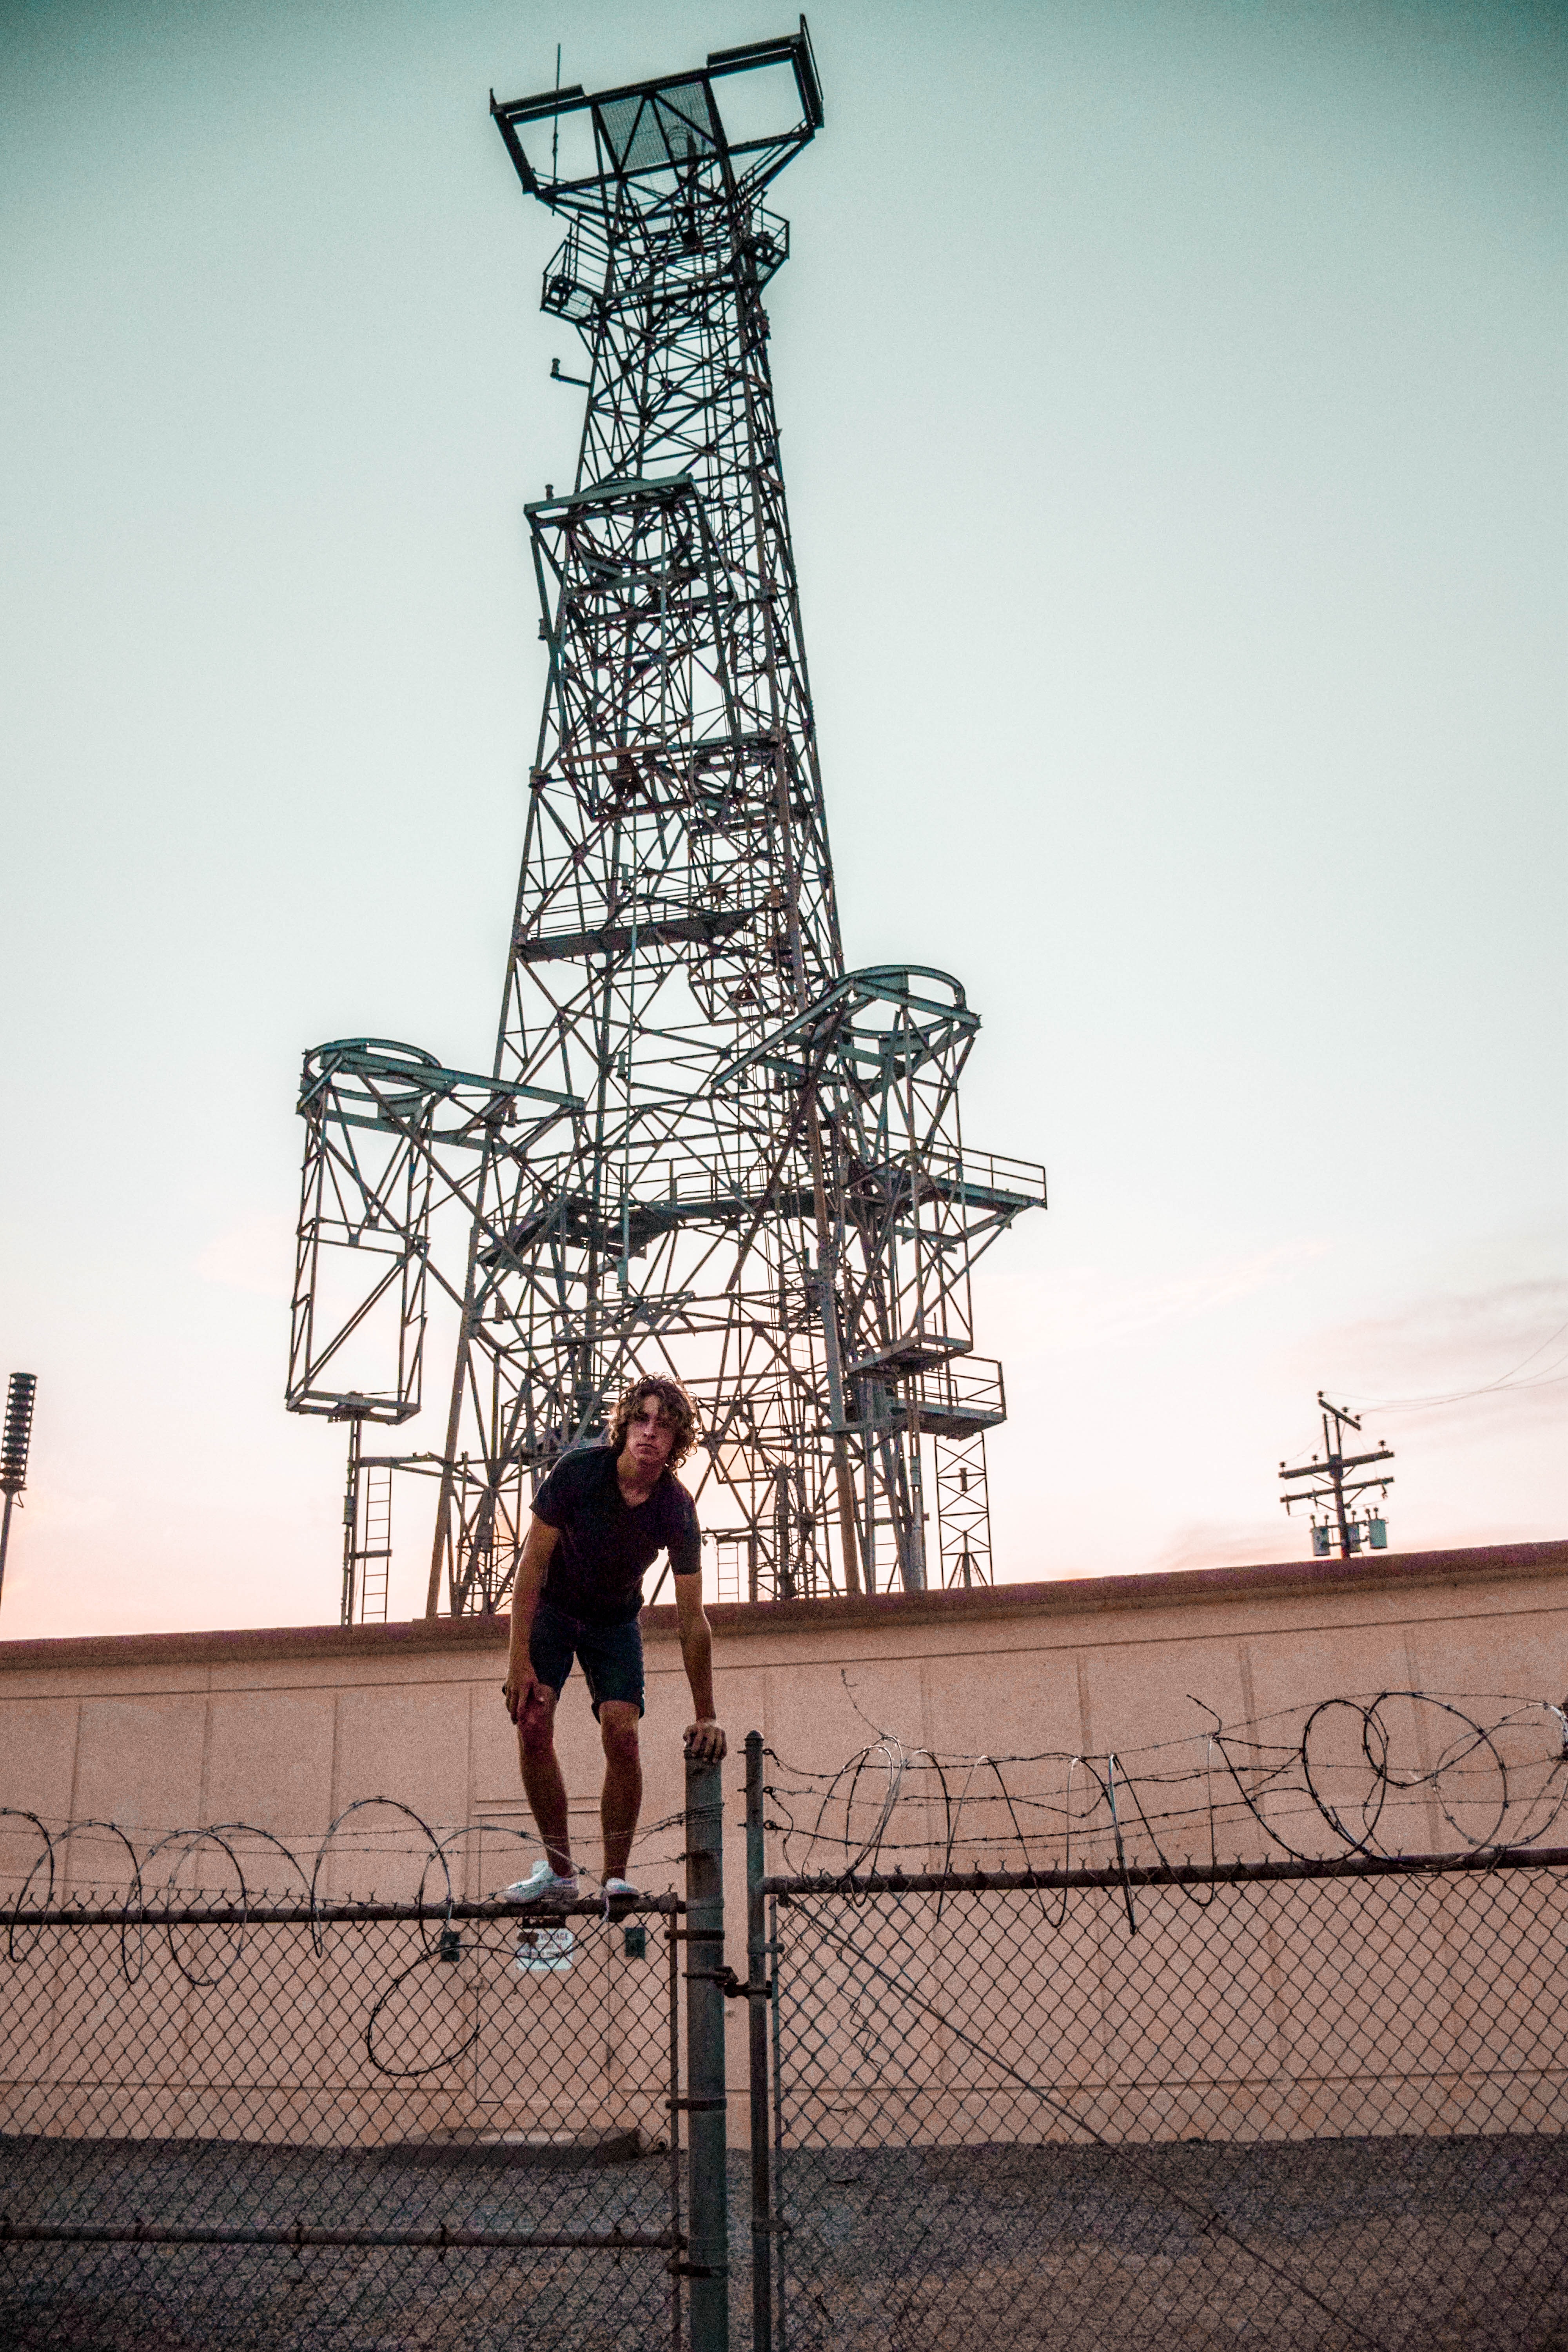
electricity, overhead power line, tower, iron, transmission tower, electrical supply, sky, public utility, wire, barbed wire, fence, metal